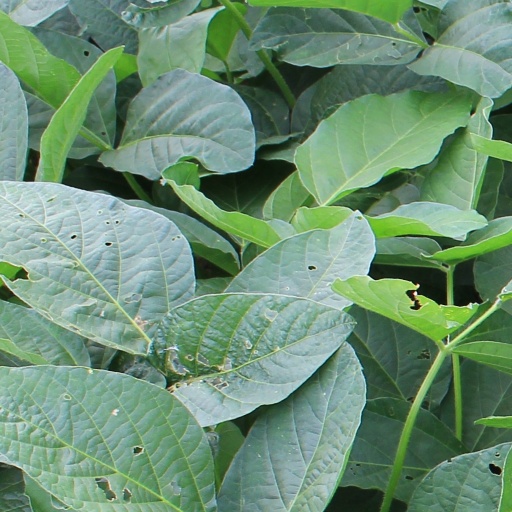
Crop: soybean